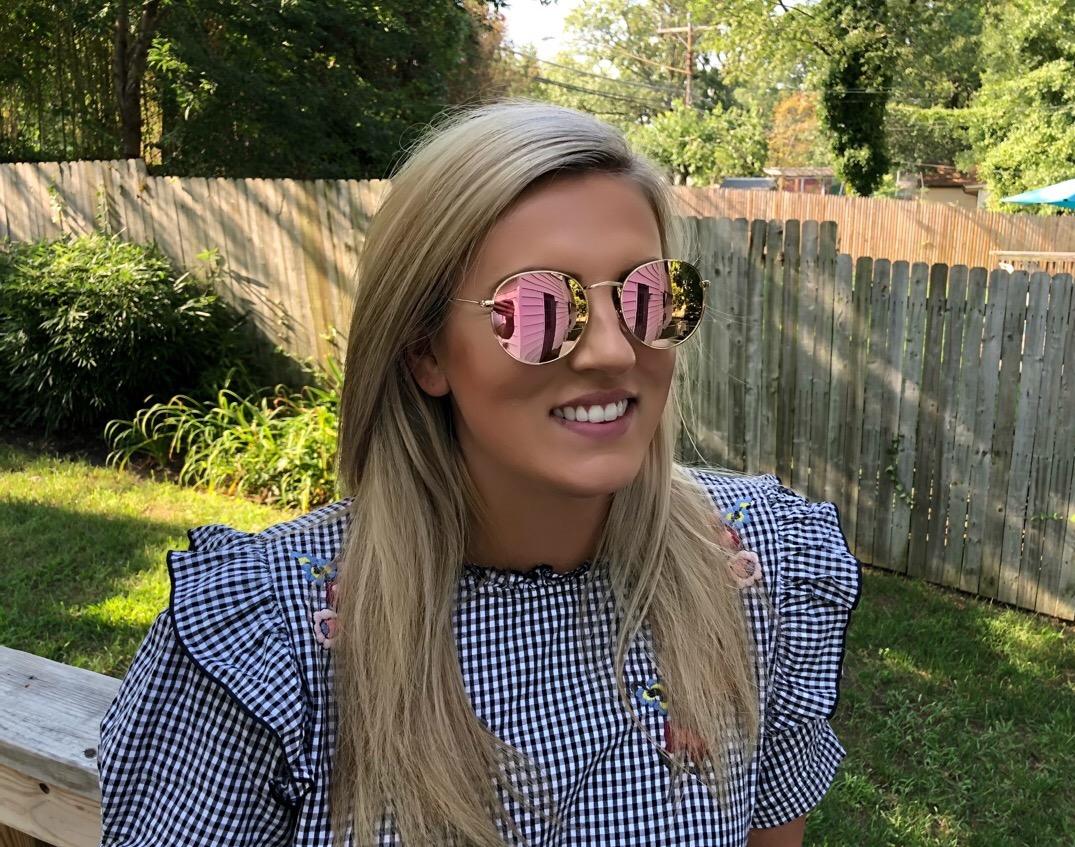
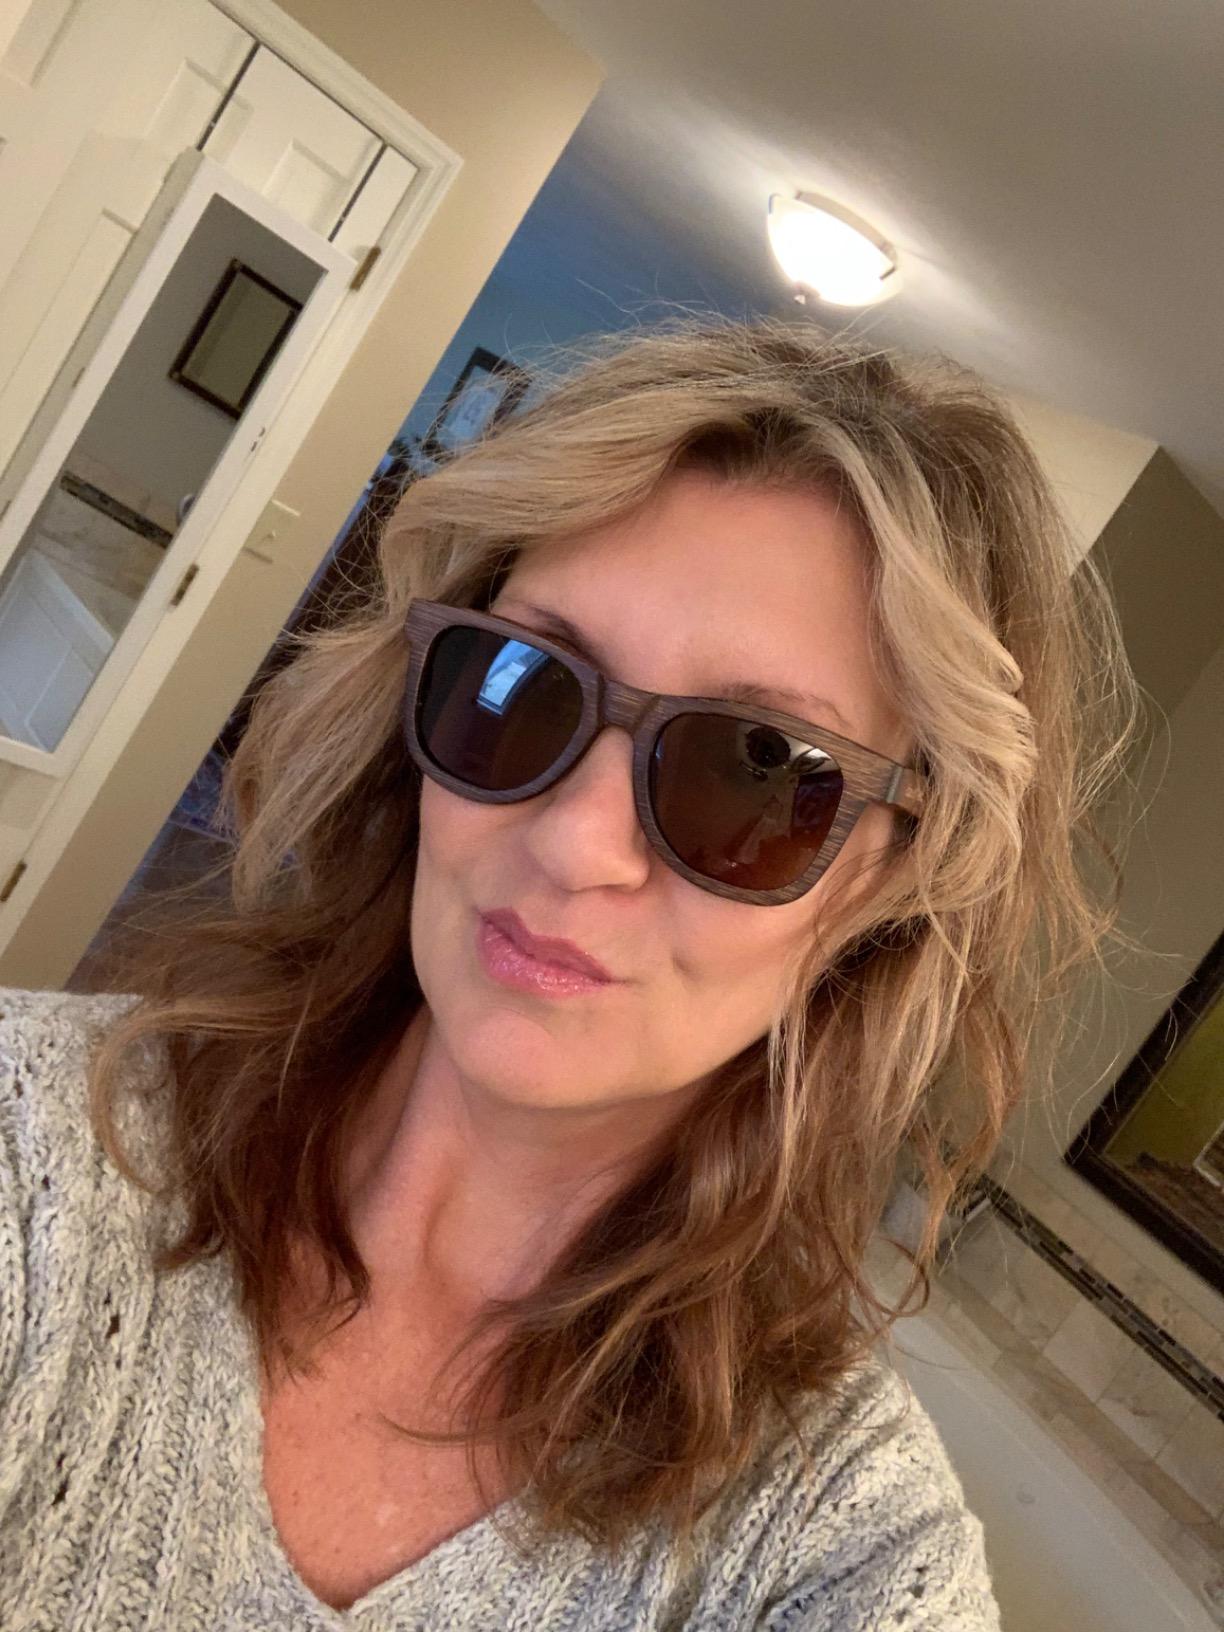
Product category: accessories_sunglasses
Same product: no